Shakotan District, Hokkaido

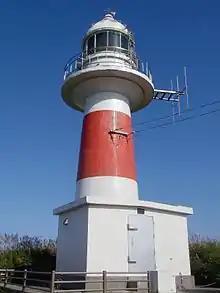
Cape Shakotan Lighthouse

Shakotan was first settled by the Japanese immigrants in the Edo period (1603 – 1868). The Tokugawa shogunate, the feudal rulers of Japan of the period, granted the Matsumae Clan rights to trade with the Ainu people in the southern Hokkaido region.